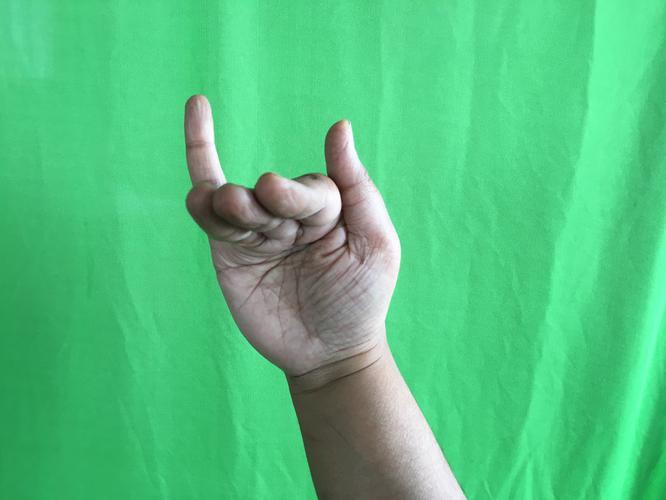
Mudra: Mrigasirsha
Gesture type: single_hand